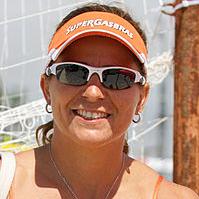
Age: 29